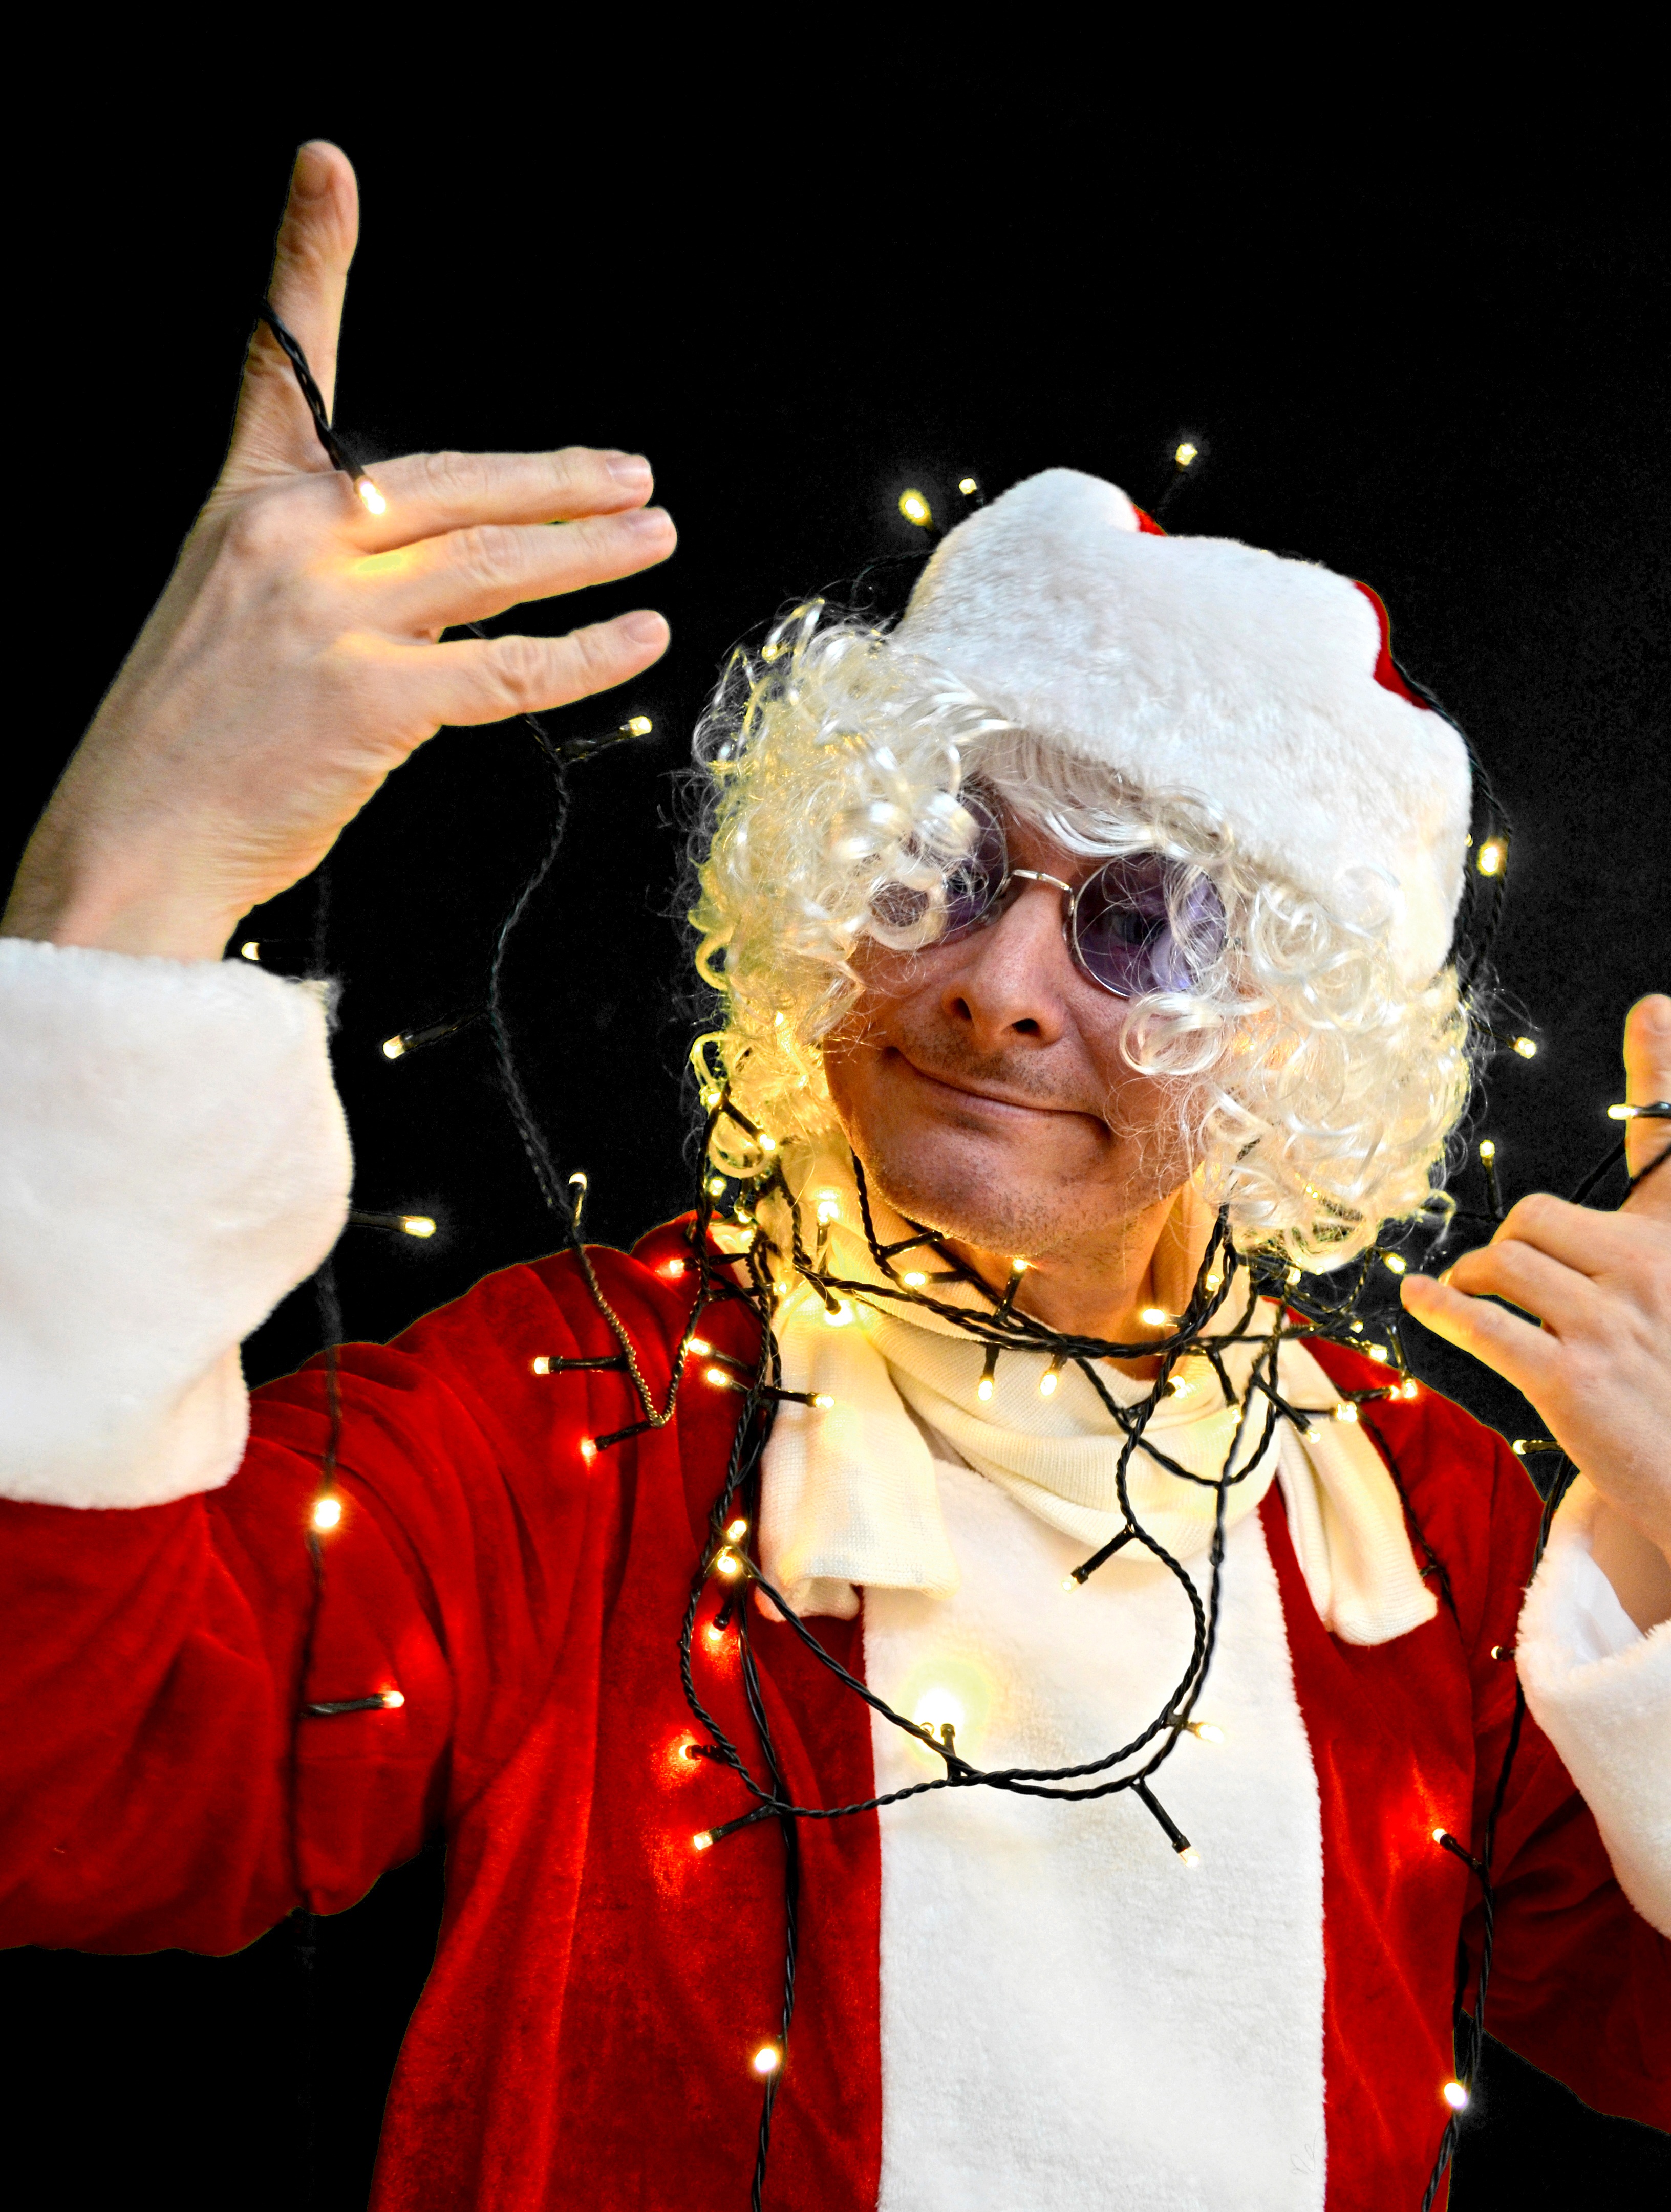
snow, cold, winter, light, carnival, clothing, christmas, lighting, santa, performance art, advent, christmas decoration, christmas time, festival, lights, holidays, funny, humor, event, december, costume, xmas, mood, santa claus, christmas motif, nicholas, comedy, christmas eve, merry christmas, x mas, psycho, christmas greeting, lichterkette, psychodelisch